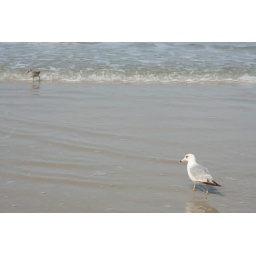
birds near the water